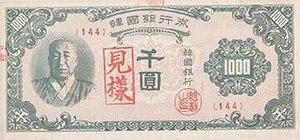
Le won est la première monnaie de la Corée du Sud. Elle fut en vigueur du 16 août 1945 au 16 février 1953.